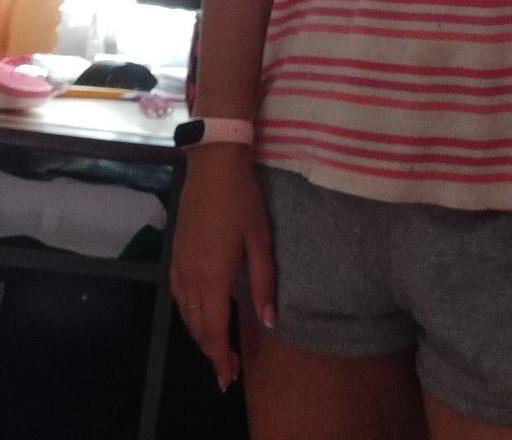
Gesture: no_gesture